Triops longicaudatus

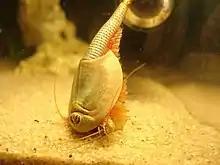
A "Triops" eating its companion

Tadpole shrimps are omnivorous and may eat algae, insects, and other organic debris; they are known to chase very small fry, tadpoles, and oligochaete worms. In general, they eat anything organic that is smaller than they are, which even may include their siblings (they are cannibalistic). In turn, "Triops longicaudatus" are eaten by frogs and birds.